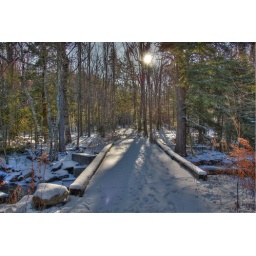
went for a nice long hike by the brook with the dogs after getting home from mt snow...